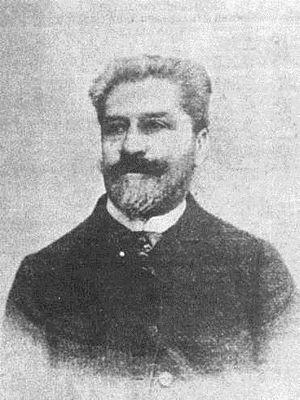
Jules Doinel.
Jules Doinel est un archiviste et occultiste français. Il est le fondateur en 1890 de l'Église gnostique de France.